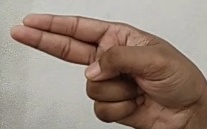
ASL sign: H